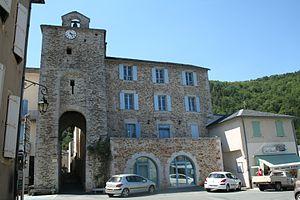
Vabre (Tarn) - porte fortifiée de la ville
Cet article recense les monuments historiques du département du Tarn, en France, à l'exception des :